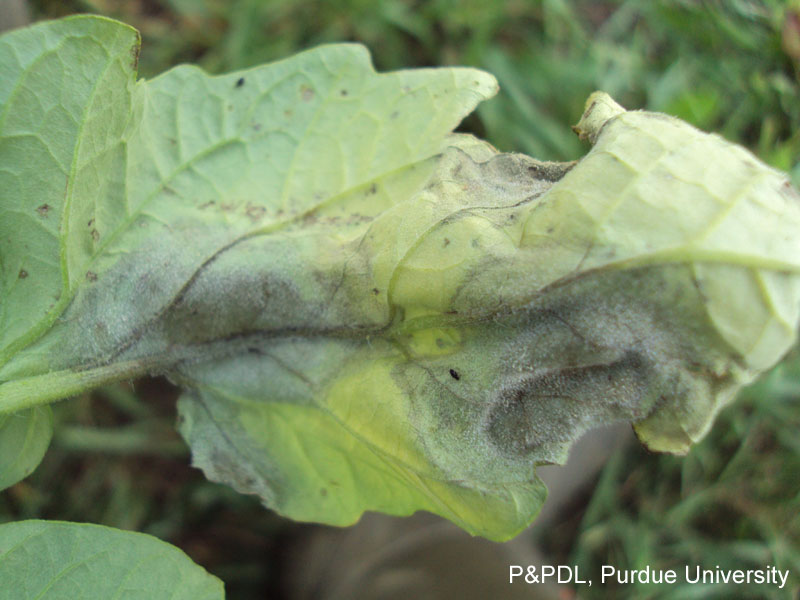
Labels: Potato leaf late blight